Benjamin Wegner (civil servant)

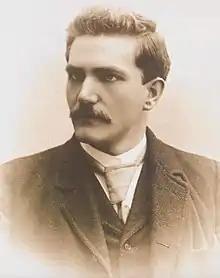
Jacob Benjamin Wegner

Jacob Benjamin Wegner (9 December 1868 in Christiania – 31 August 1949) was a Norwegian civil servant and lawyer, who served as district judge, magistrate, chief of police (corresponding to chief constable) of Helgeland and Rogaland, and governor of Romsdal.